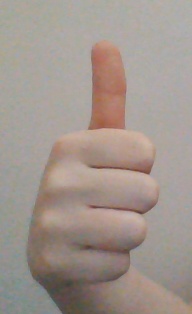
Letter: aleff